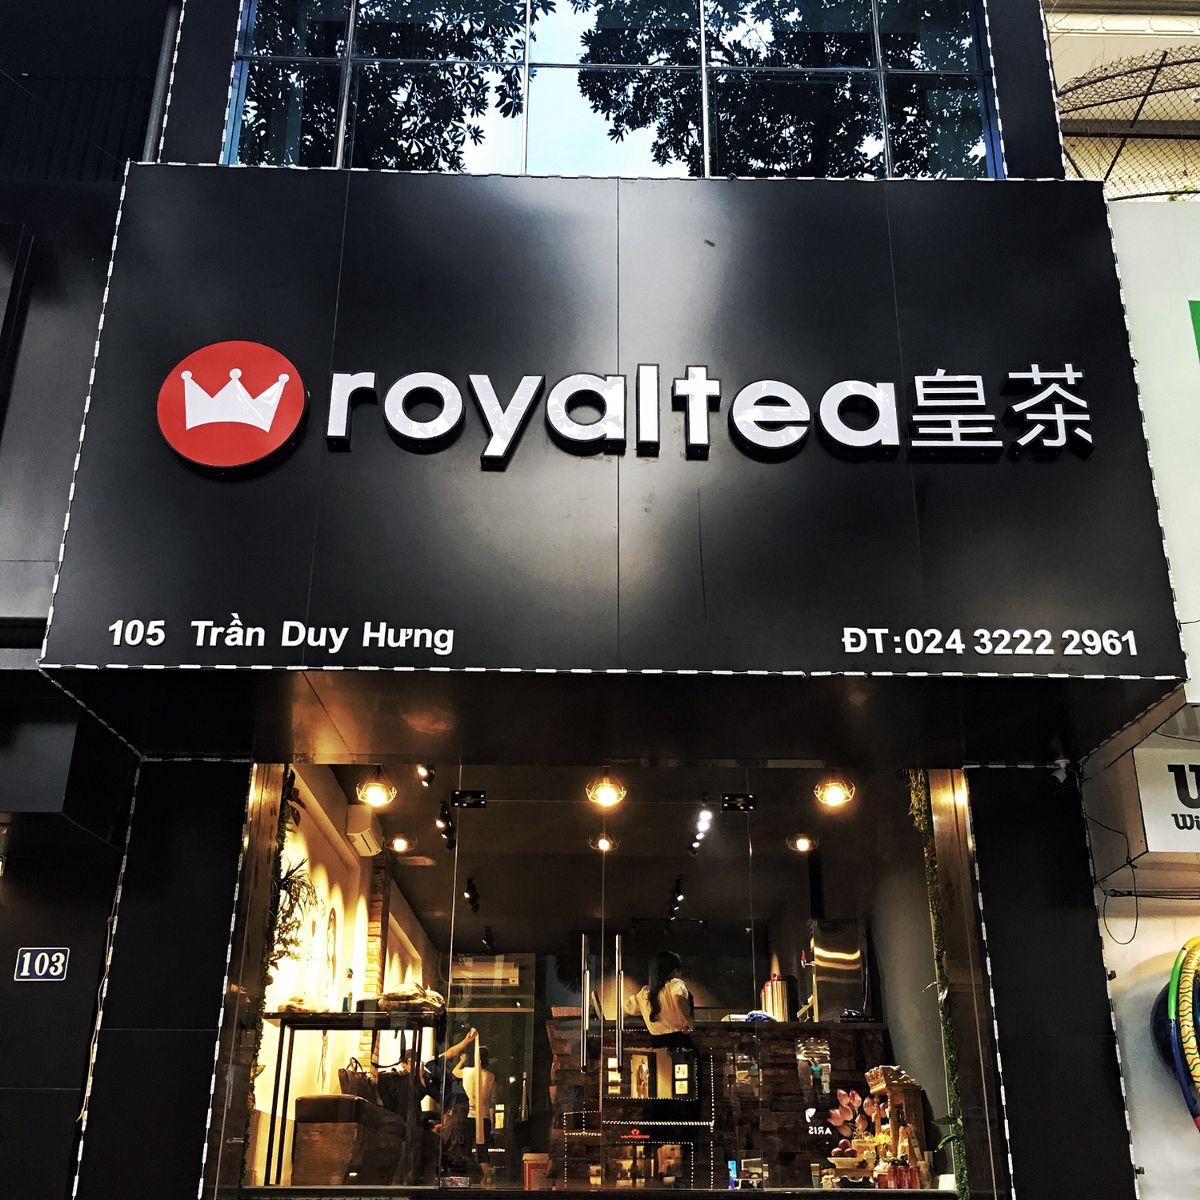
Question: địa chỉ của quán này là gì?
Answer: địa chỉ của quán này là 105 trần duy hưng